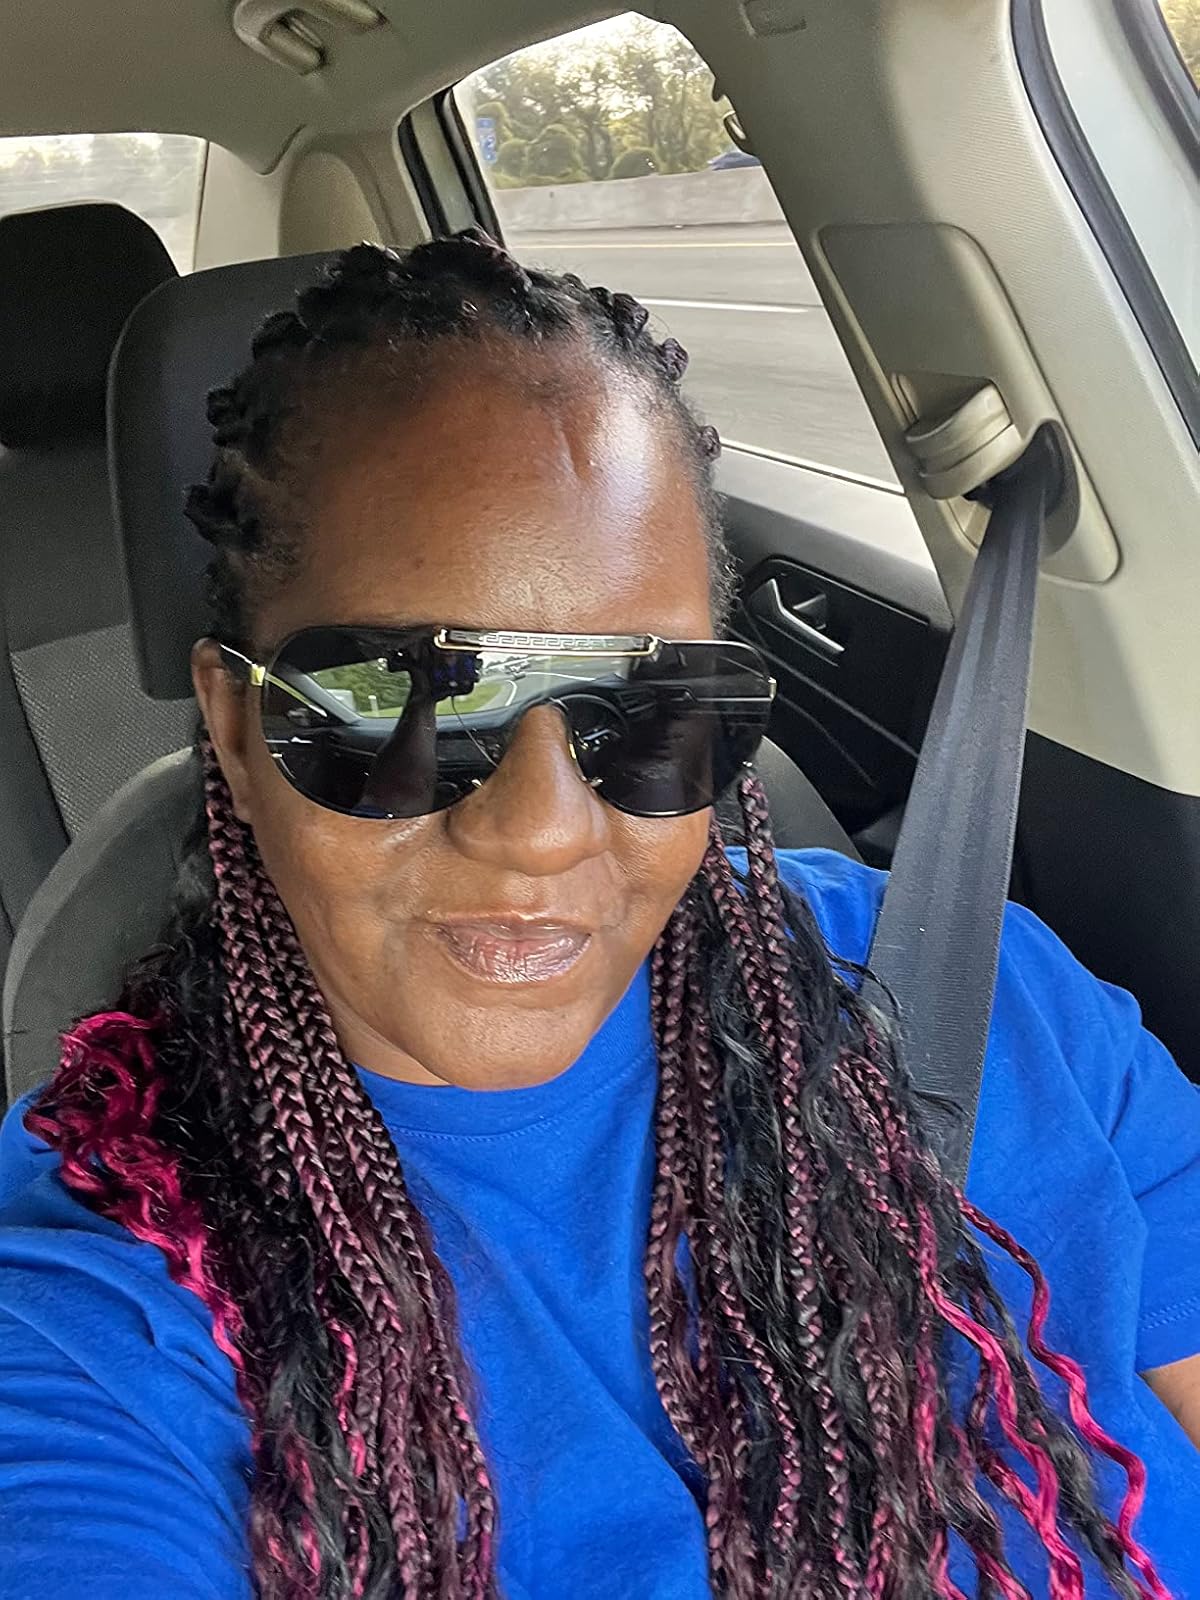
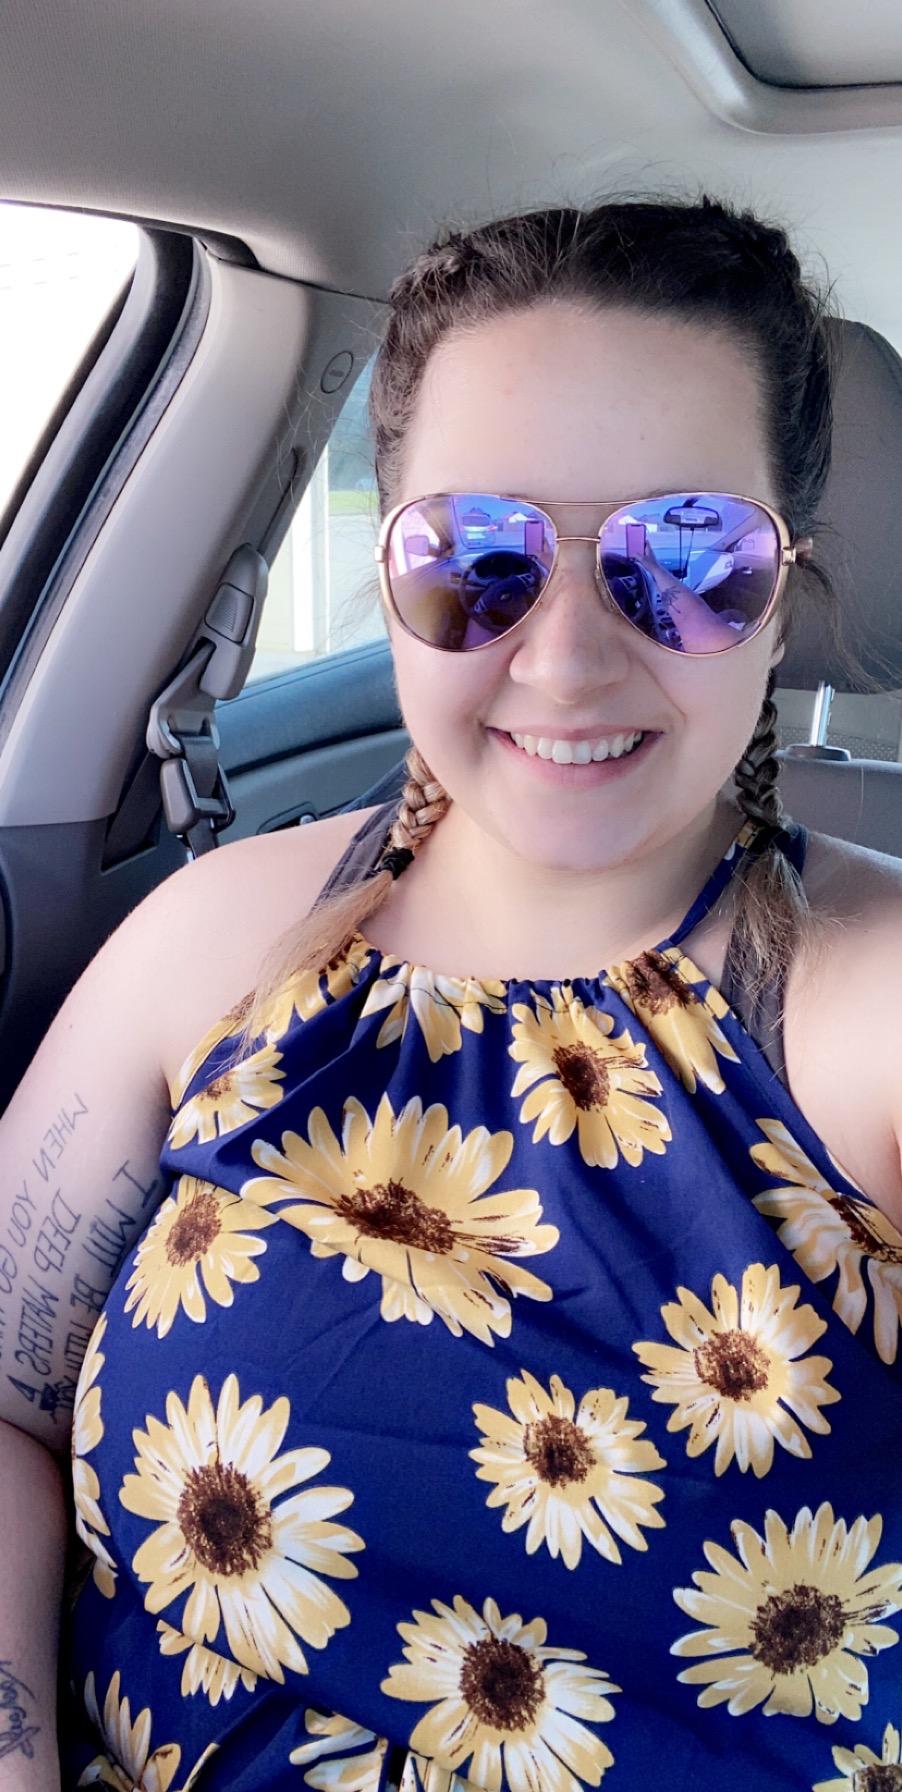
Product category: accessories_sunglasses
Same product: no